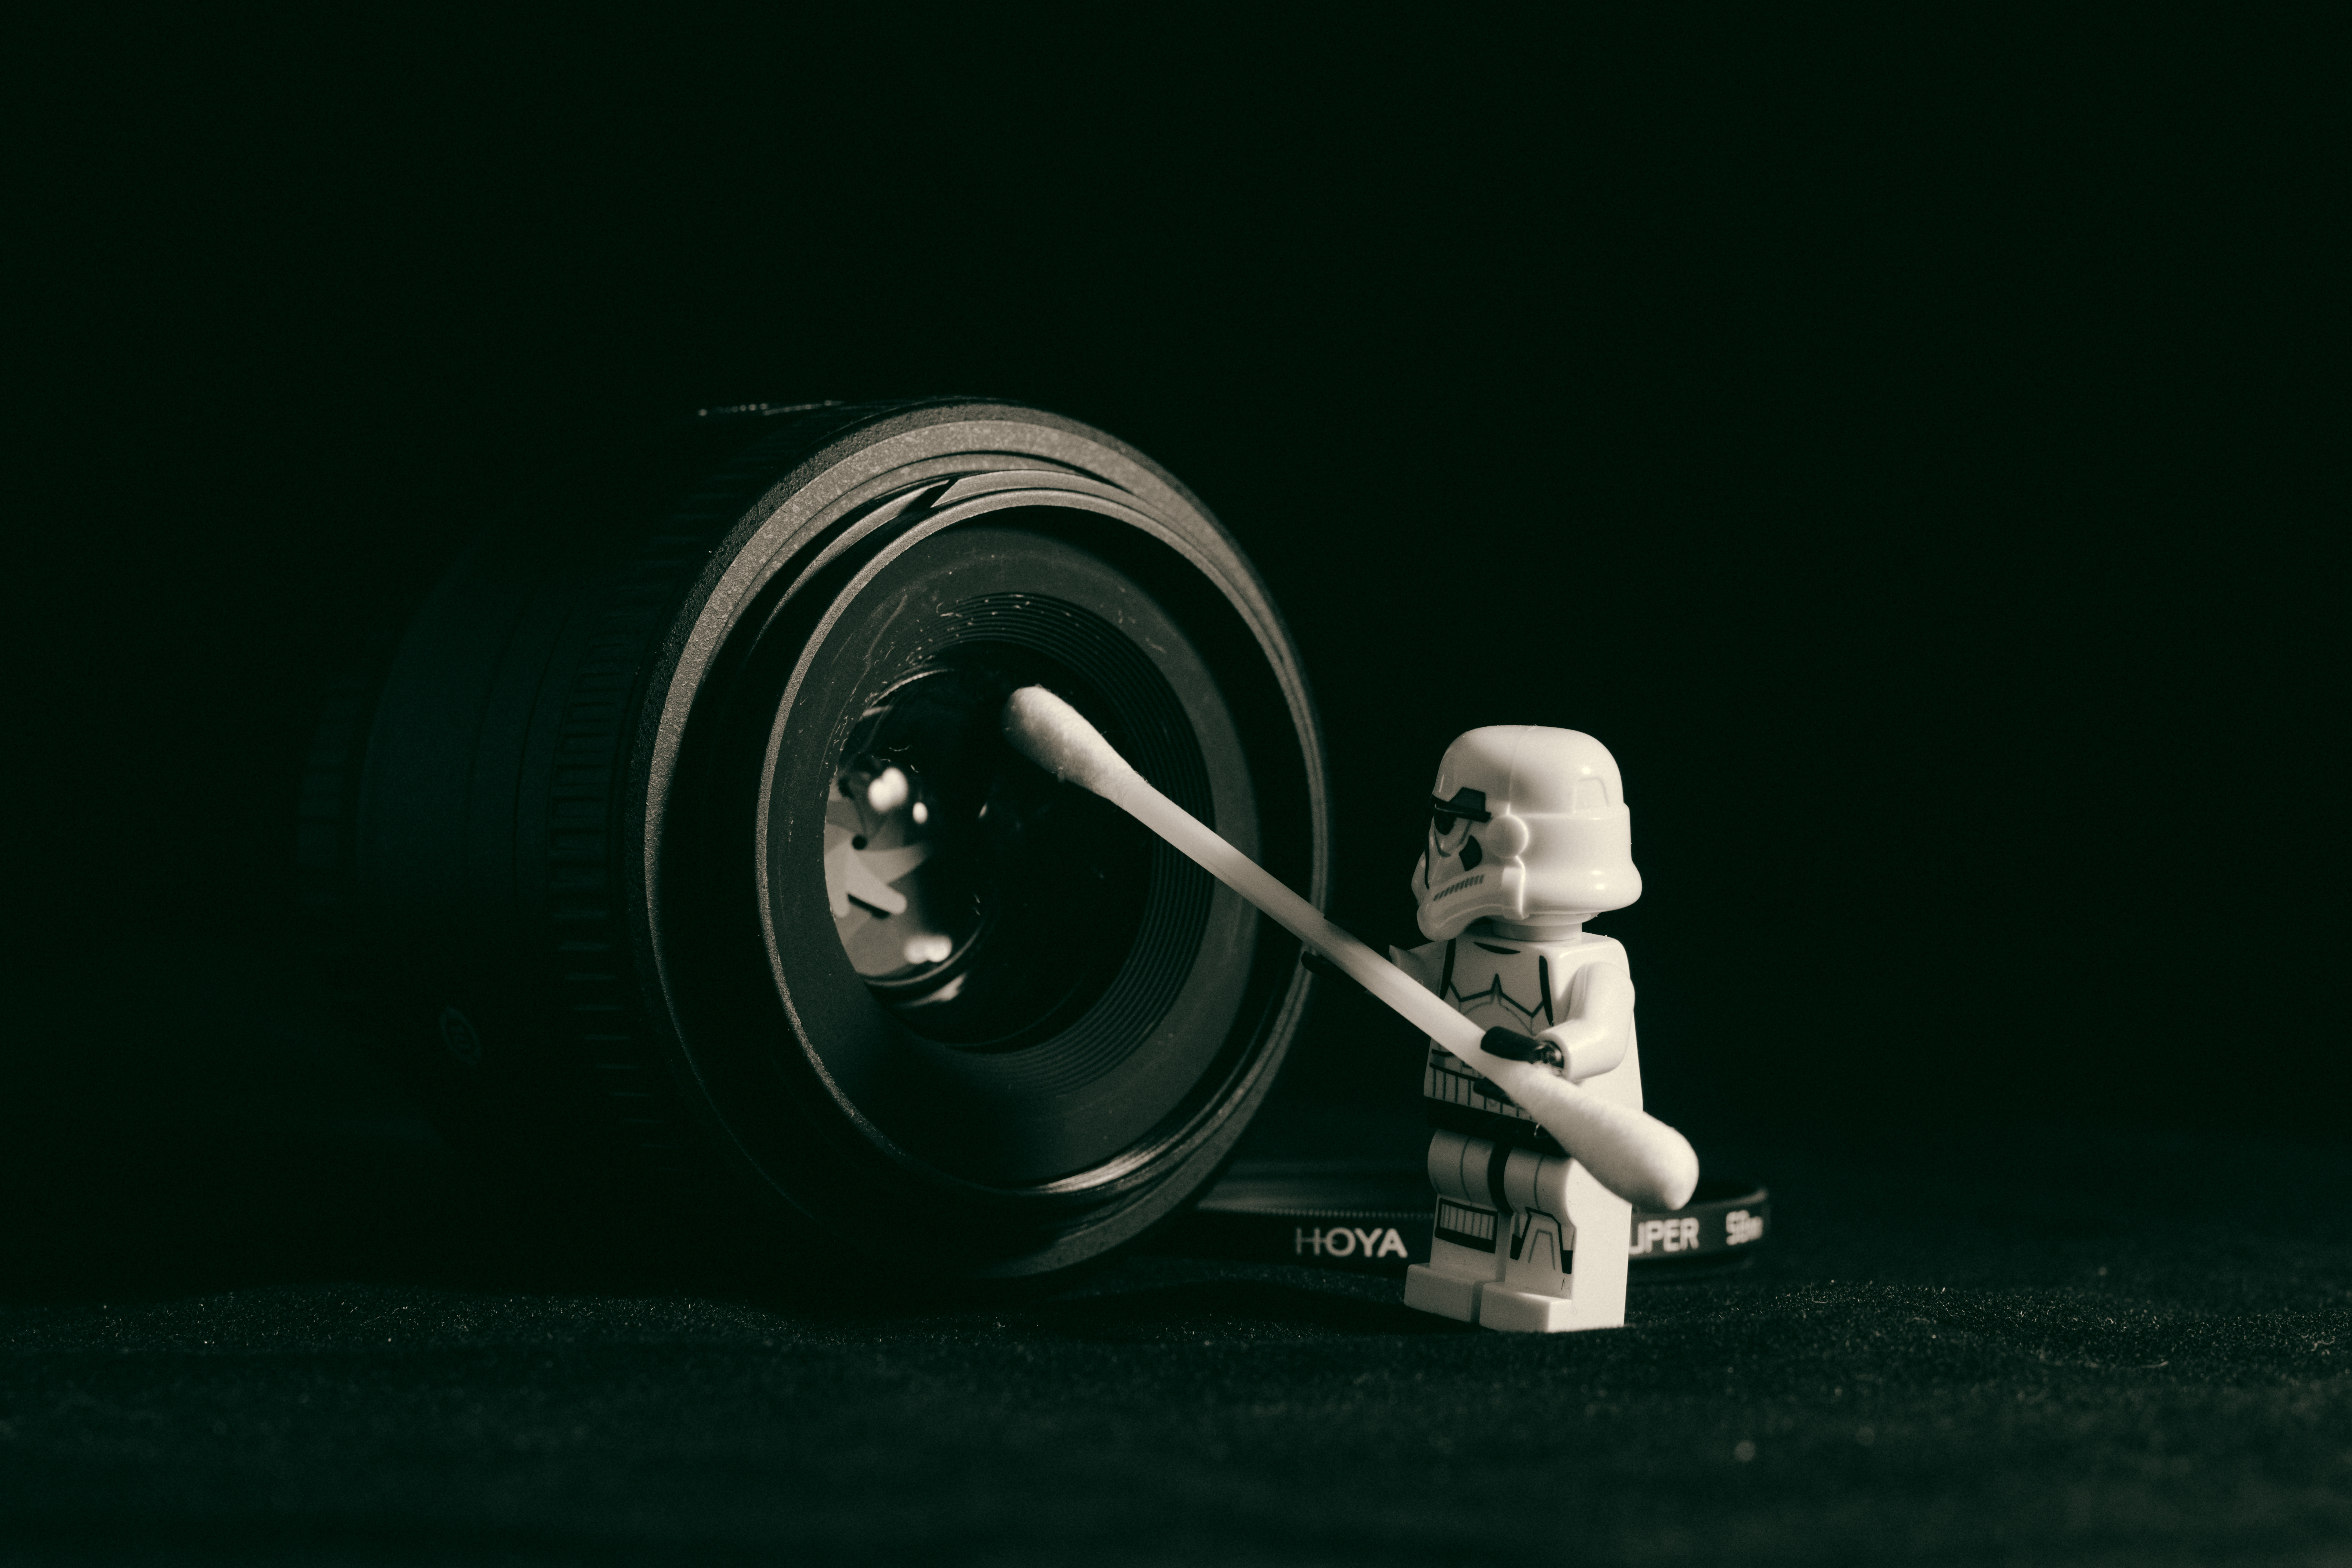
light, photography, darkness, still life photography, computer wallpaper